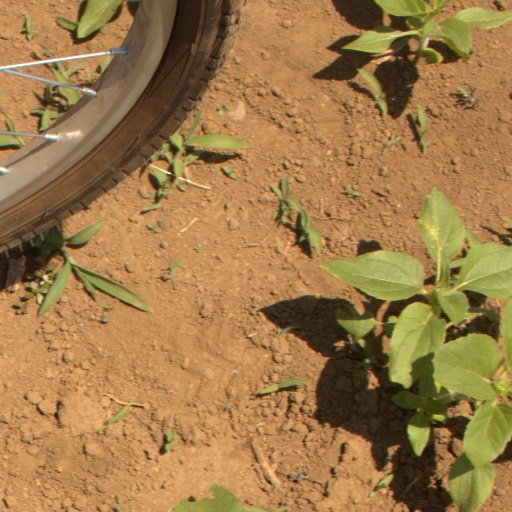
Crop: Jerusalem artichoke